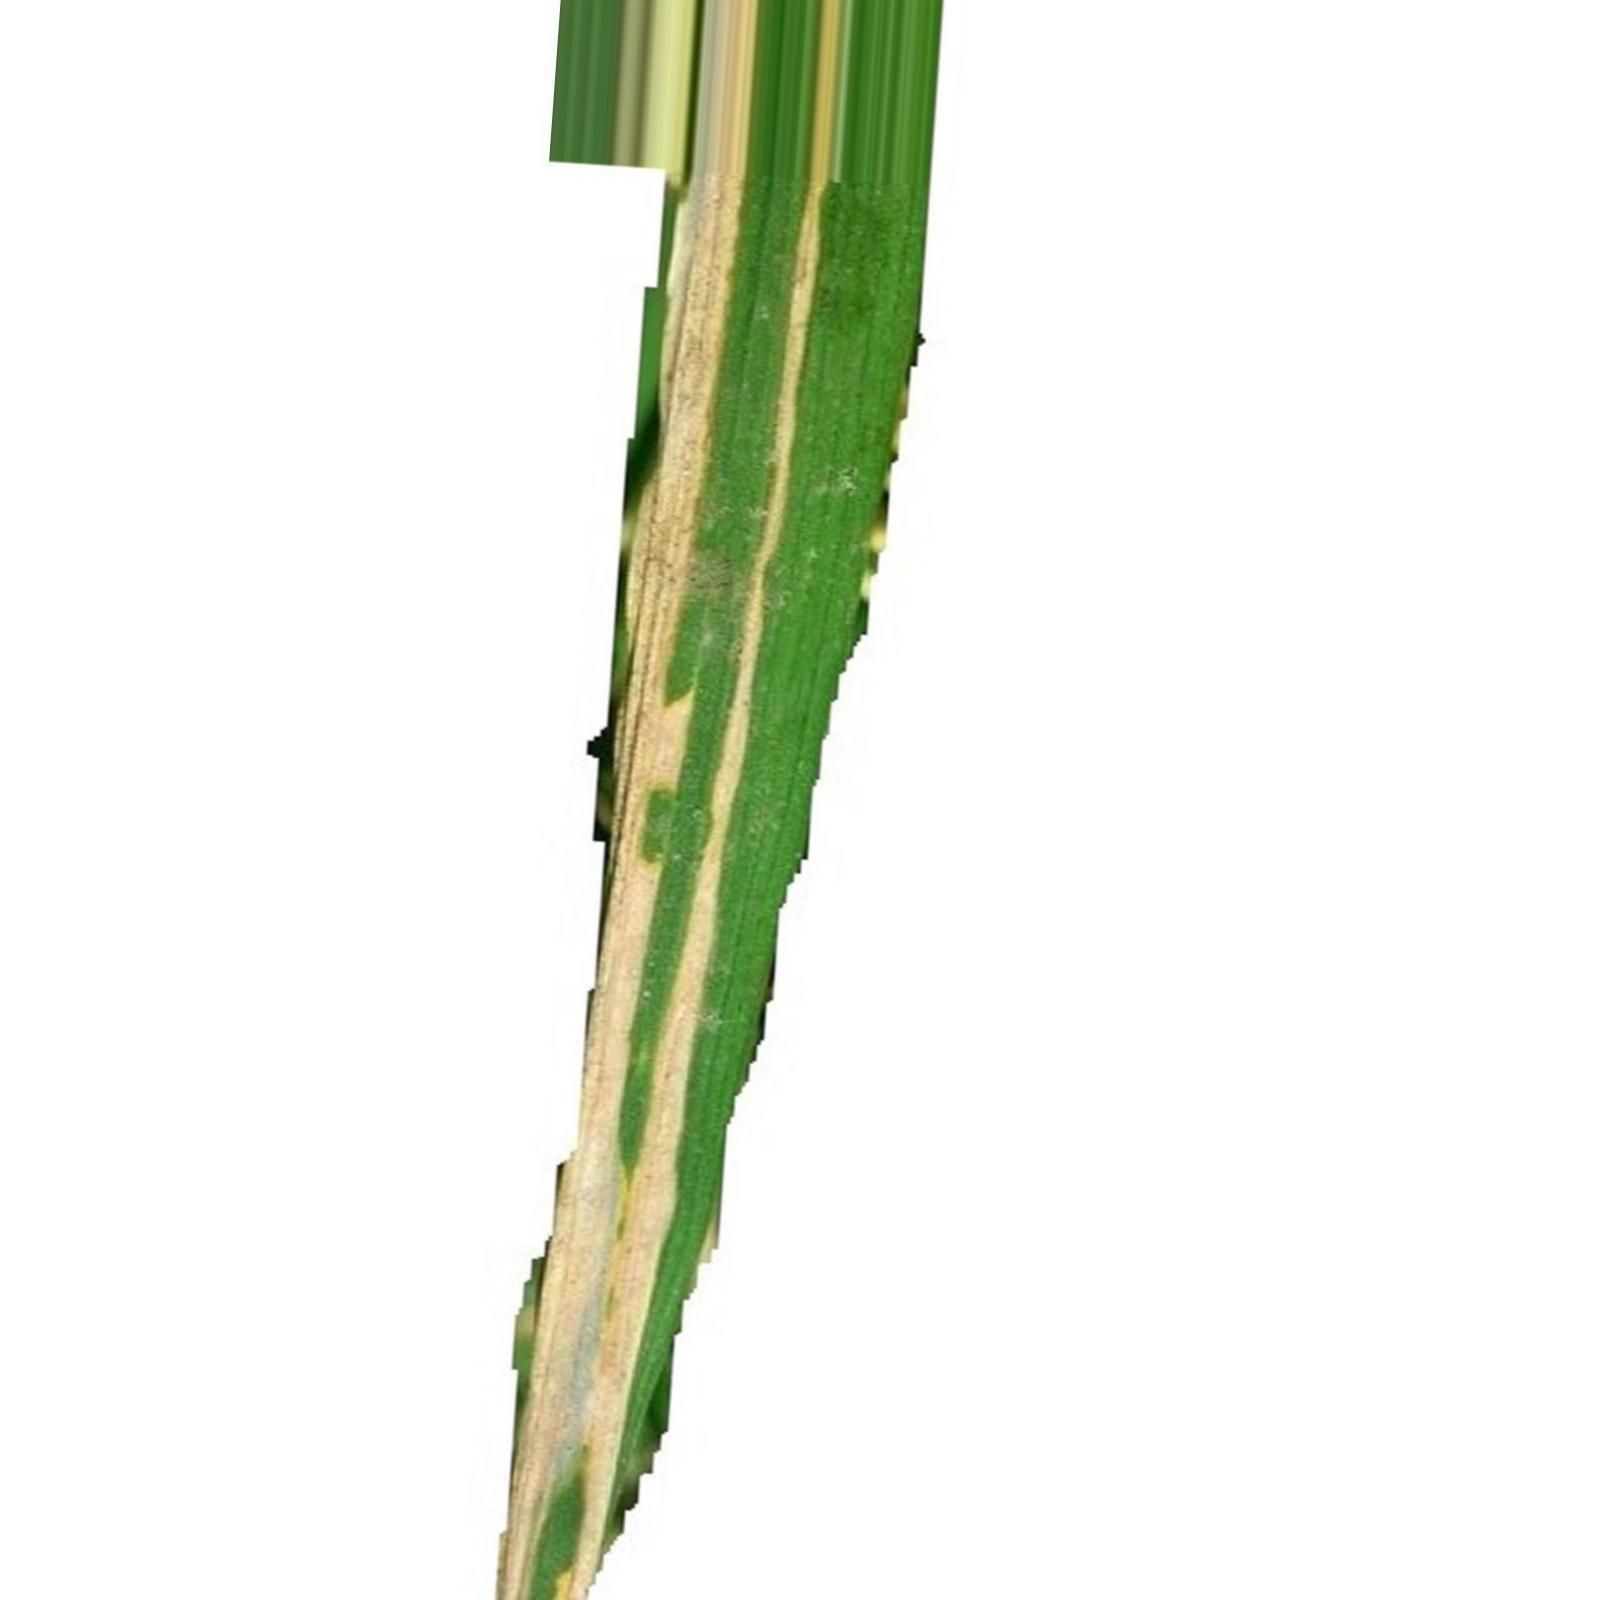
Nhãn: Bệnh Bạc lá (Bacterial leaf blight)